Describe the emotion expressed in this image:  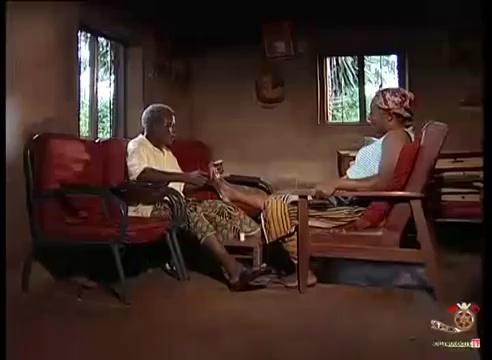
This person displays Fear, valence and arousal with high intensity.